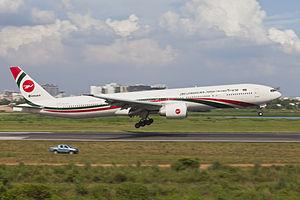
L'aéroport international Shah Jalal, anciennement appelé aéroport international de Dhaka, ou encore aéroport international Zia, est un aéroport du Bangladesh desservant la ville de Dacca, capitale du pays. C'est le plus important du pays en termes de trafic.